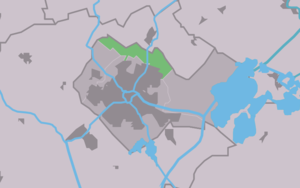
Loënga est un village de la commune néerlandaise de Súdwest Fryslân, dans la province de Frise. Son nom en frison est Loaiïngea.